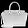
Label: Bag